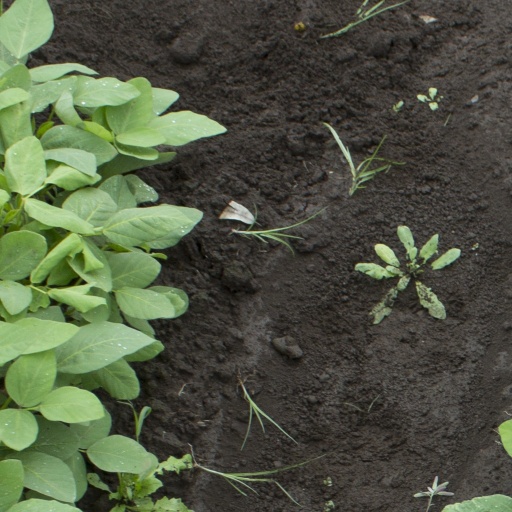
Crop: soybean